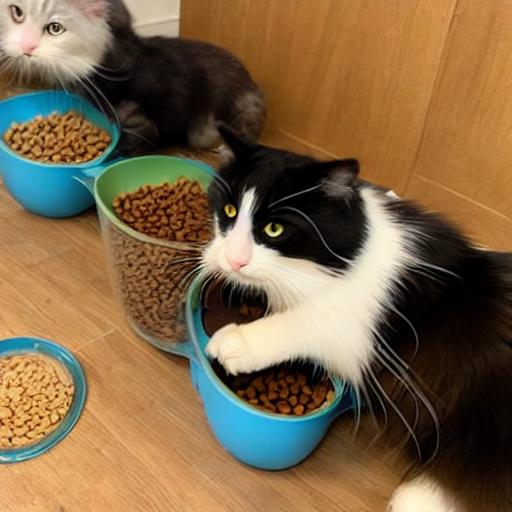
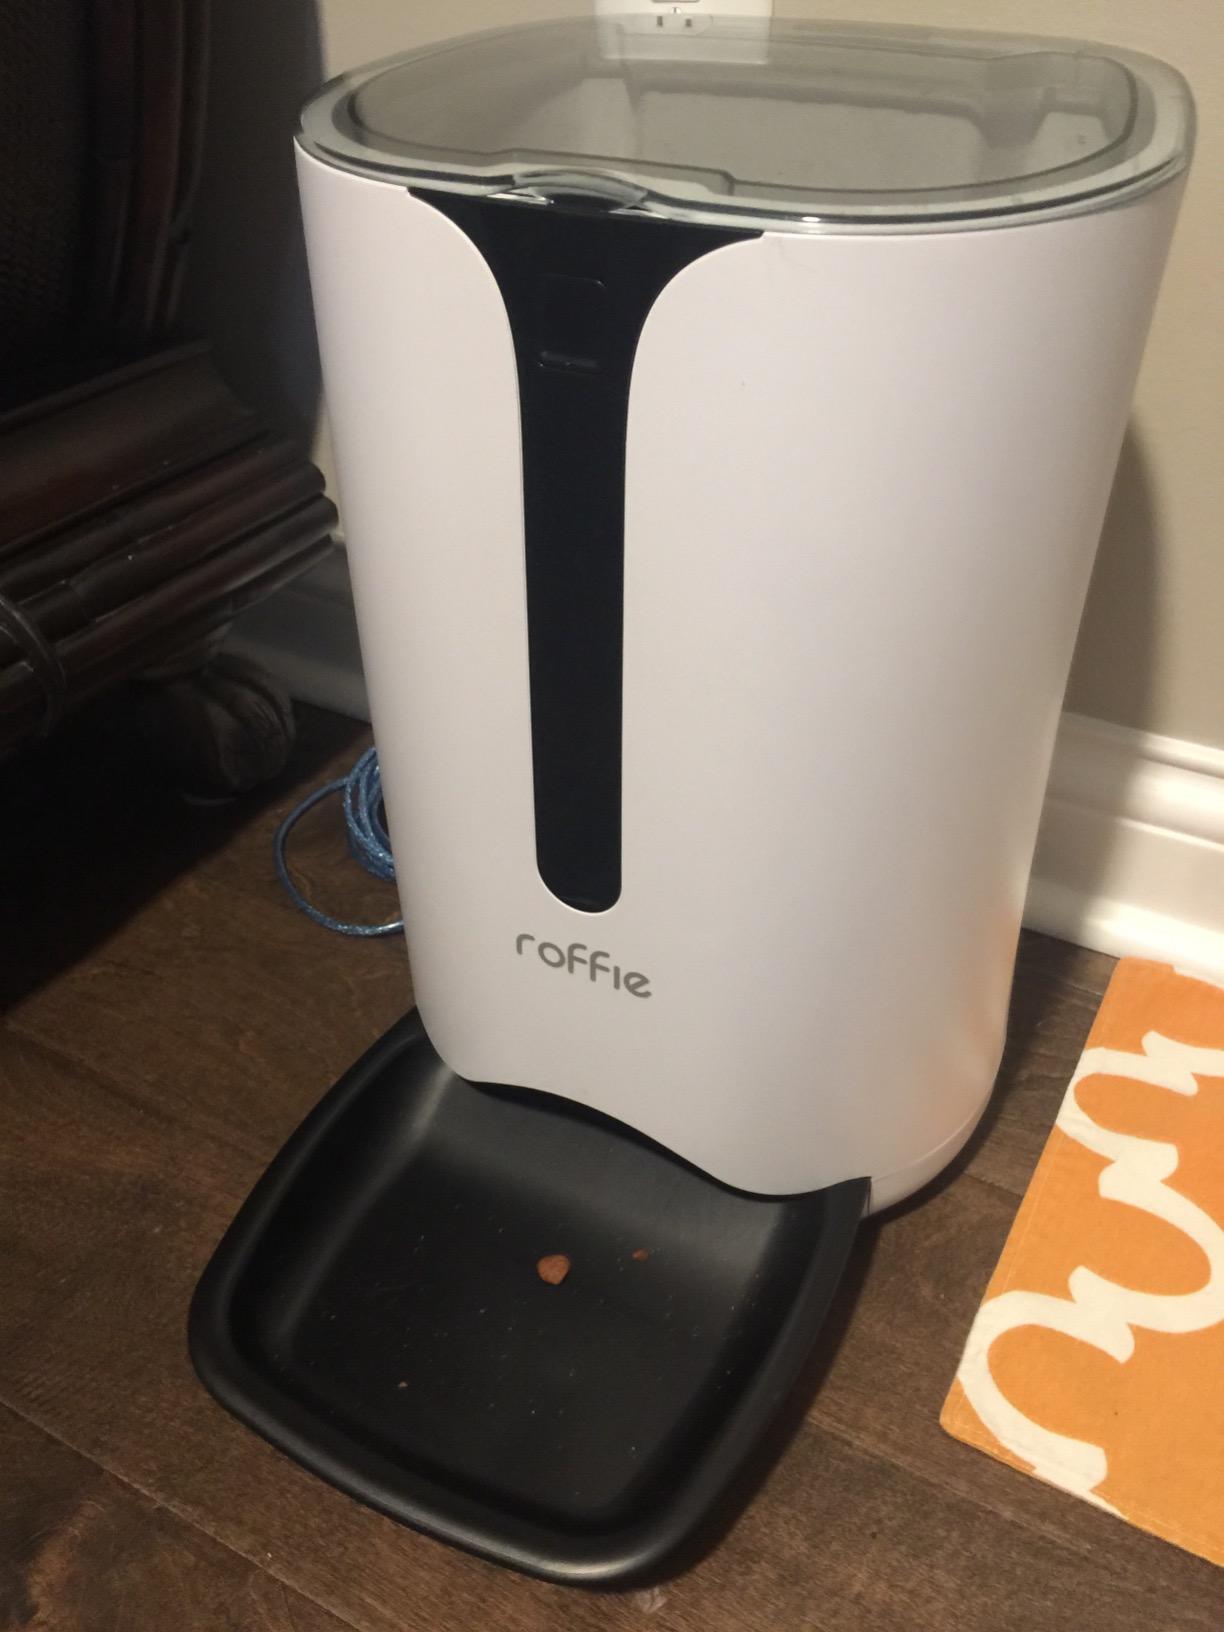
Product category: items_feeder
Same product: no